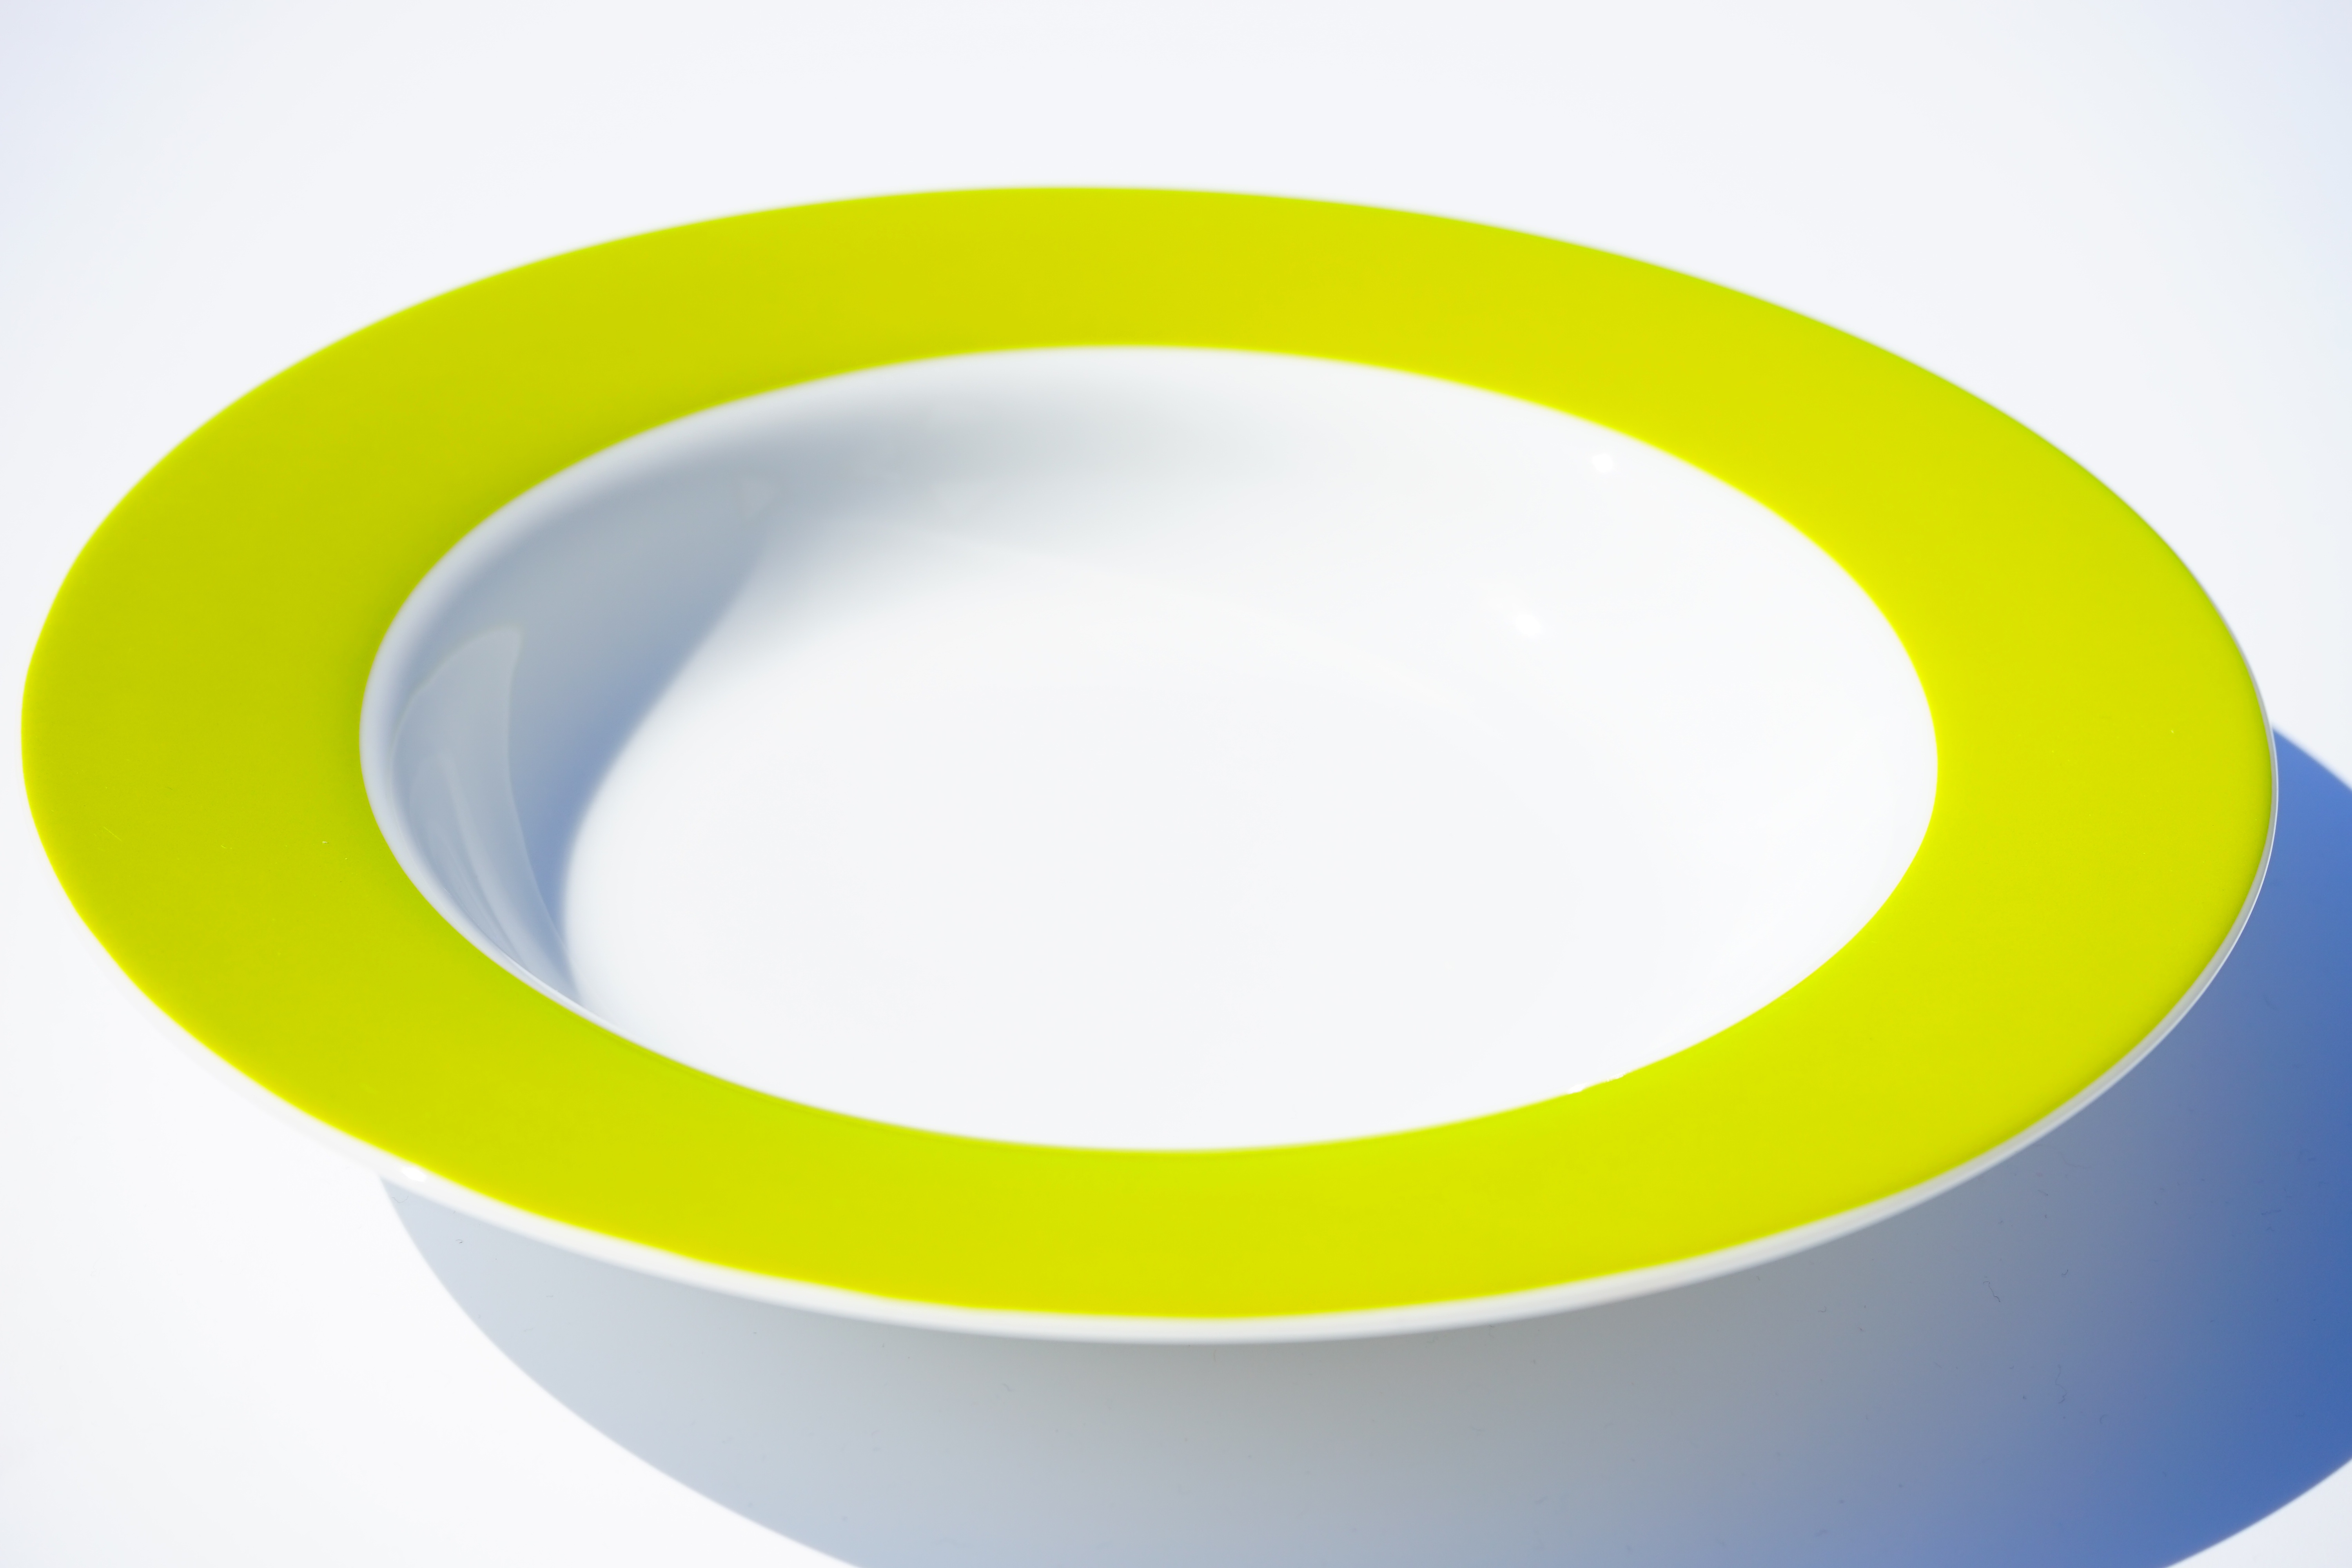
green, color, plate, colorful, tableware, circle, product, porcelain, shape, yellow green, dishware, soup bowls, essteller, toilet seat